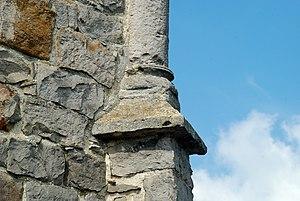
Belgique - Brabant wallon - Jodoigne - Piétrain - Chapelle Sainte-Catherine d'Herbais
La chapelle Sainte-Catherine est une chapelle catholique de style gothique située à Herbais, un hameau de Piétrain, village dépendant de la ville belge de Jodoigne en province du Brabant wallon.